Greater Germanic Reich

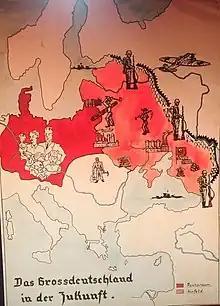
An illustration of Greater Germanic Reich suggested by Nazi authorities in the propaganda map ""Das Grossdeutschland in der Zukunft"" (1943). The map depicts occupied Eastern Europe as a colony of Nordic-Germanic settlers.

The goal was first proclaimed publicly in the 1937 Nuremberg Rallies. Hitler's last speech at this event ended with the words "The German nation has after all acquired its Germanic Reich", which elicited speculation in political circles of a 'new era' in Germany's foreign policy. Several days before the event Hitler took Albert Speer aside when both were on their way to the former's Munich apartment with an entourage, and declared to him that "We will create a great empire. All the Germanic peoples will be included in it. It will begin in Norway and extend to northern Italy. I myself must carry this out. If only I keep my health!" On April 9, 1940, as Germany invaded Denmark and Norway in Operation Weserübung, Hitler announced the establishment of the Germanic Reich: "Just as the Bismarck Empire arose from the year 1866, so too will the Greater Germanic Empire arise from this day."